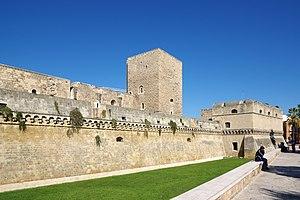
Le centre urbain actuel de la ville de Bari a deux composantes :
Bari est une ville italienne de plus de 315 000 habitants, chef-lieu de la ville métropolitaine de Bari et de la région des Pouilles, sur la côte adriatique.
La 4ᵉ étape du Tour d'Italie 2014 s'est déroulée le mardi 13 mai 2014. D'une distance de 112 km, elle part de Giovinazzo et arrive à Bari. Il s'agit de la première étape courue en Italie pour cette édition du Giro, elle a lieu après la journée de transfert depuis l'Irlande. Après 45,8 km, elle voit les coureurs passer une première fois sur la ligne, c'est après huit tours de 8,3 km que l'arrivée finale se joue.